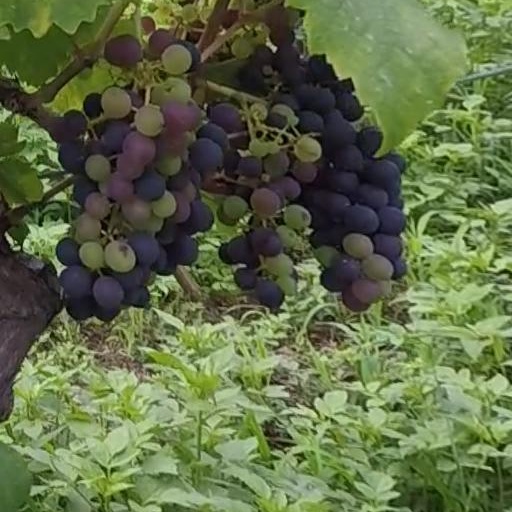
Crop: grape